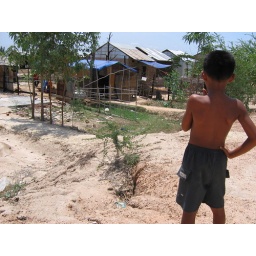
A boy looks at his house in Cambodia. Location: outskerts of Phnom Penh Cambodia